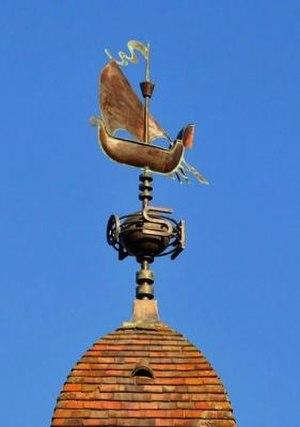
Girouette de la mairie de La Bouille
La Bouille est une commune française située dans le département de la Seine-Maritime en région Normandie.